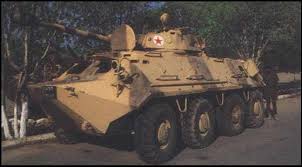
Label: BTR-60